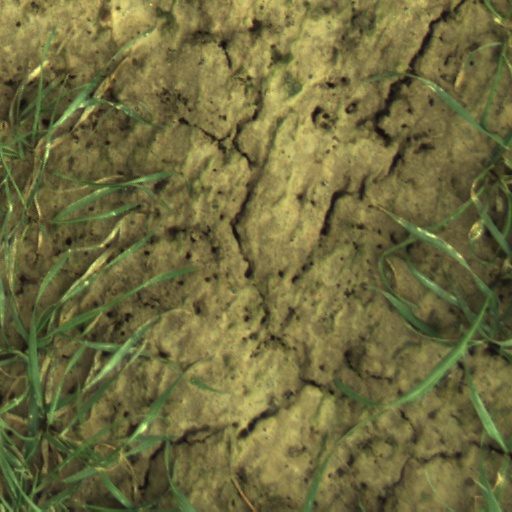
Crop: wheat